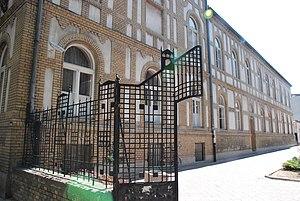
La synagogue de Novi Sad se trouve à Novi Sad, la capitale de la province de Voïvodine, en Serbie. Construite entre 1905 et 1909, elle fait partie d'un ensemble officiellement désigné sous le nom de « Complexe de la synagogue, de l'école et du bâtiment de la communauté juive à Novi Sad », qui est inscrit sur la liste des entités spatiales historico-culturelles de grande importance de la République de Serbie.